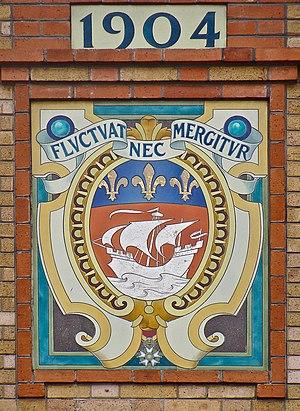
Les armoiries de Paris, 1904, sur le mur d'un dispensaire public municipal (Centre de santé de l'Épée de Bois) dans le 5ème arrondissement.